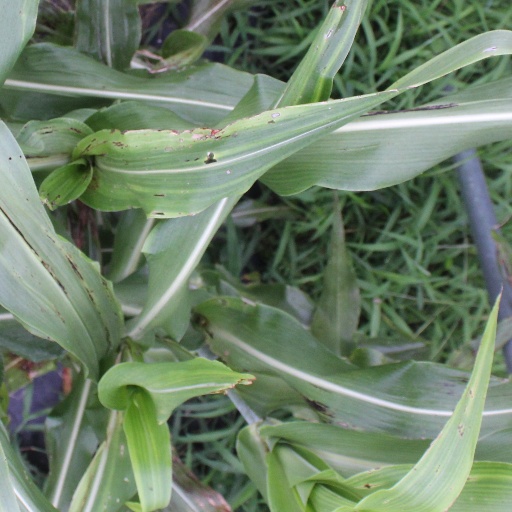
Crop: sorghum